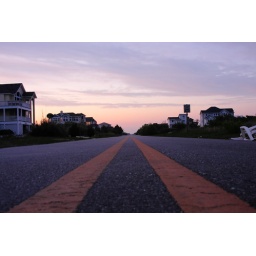
Sun setting on our first night at the beach house in Corolla, NC. May 2010